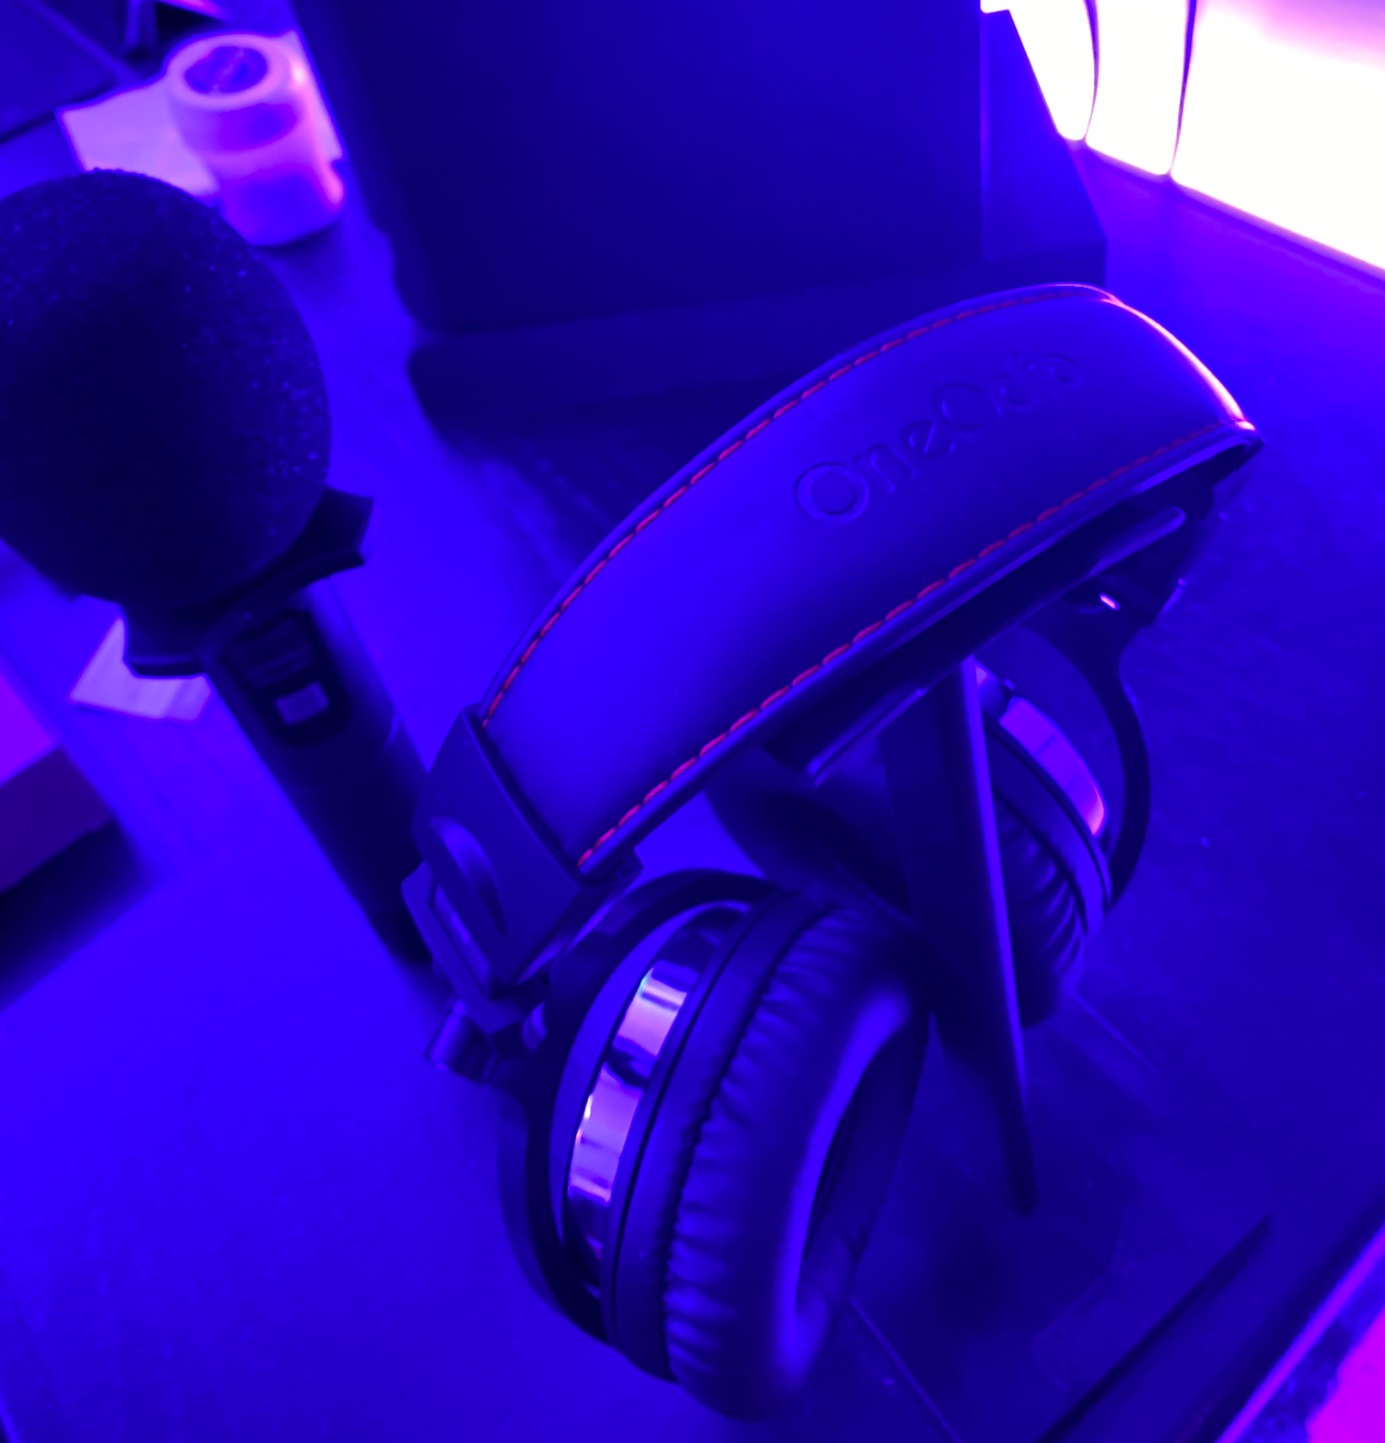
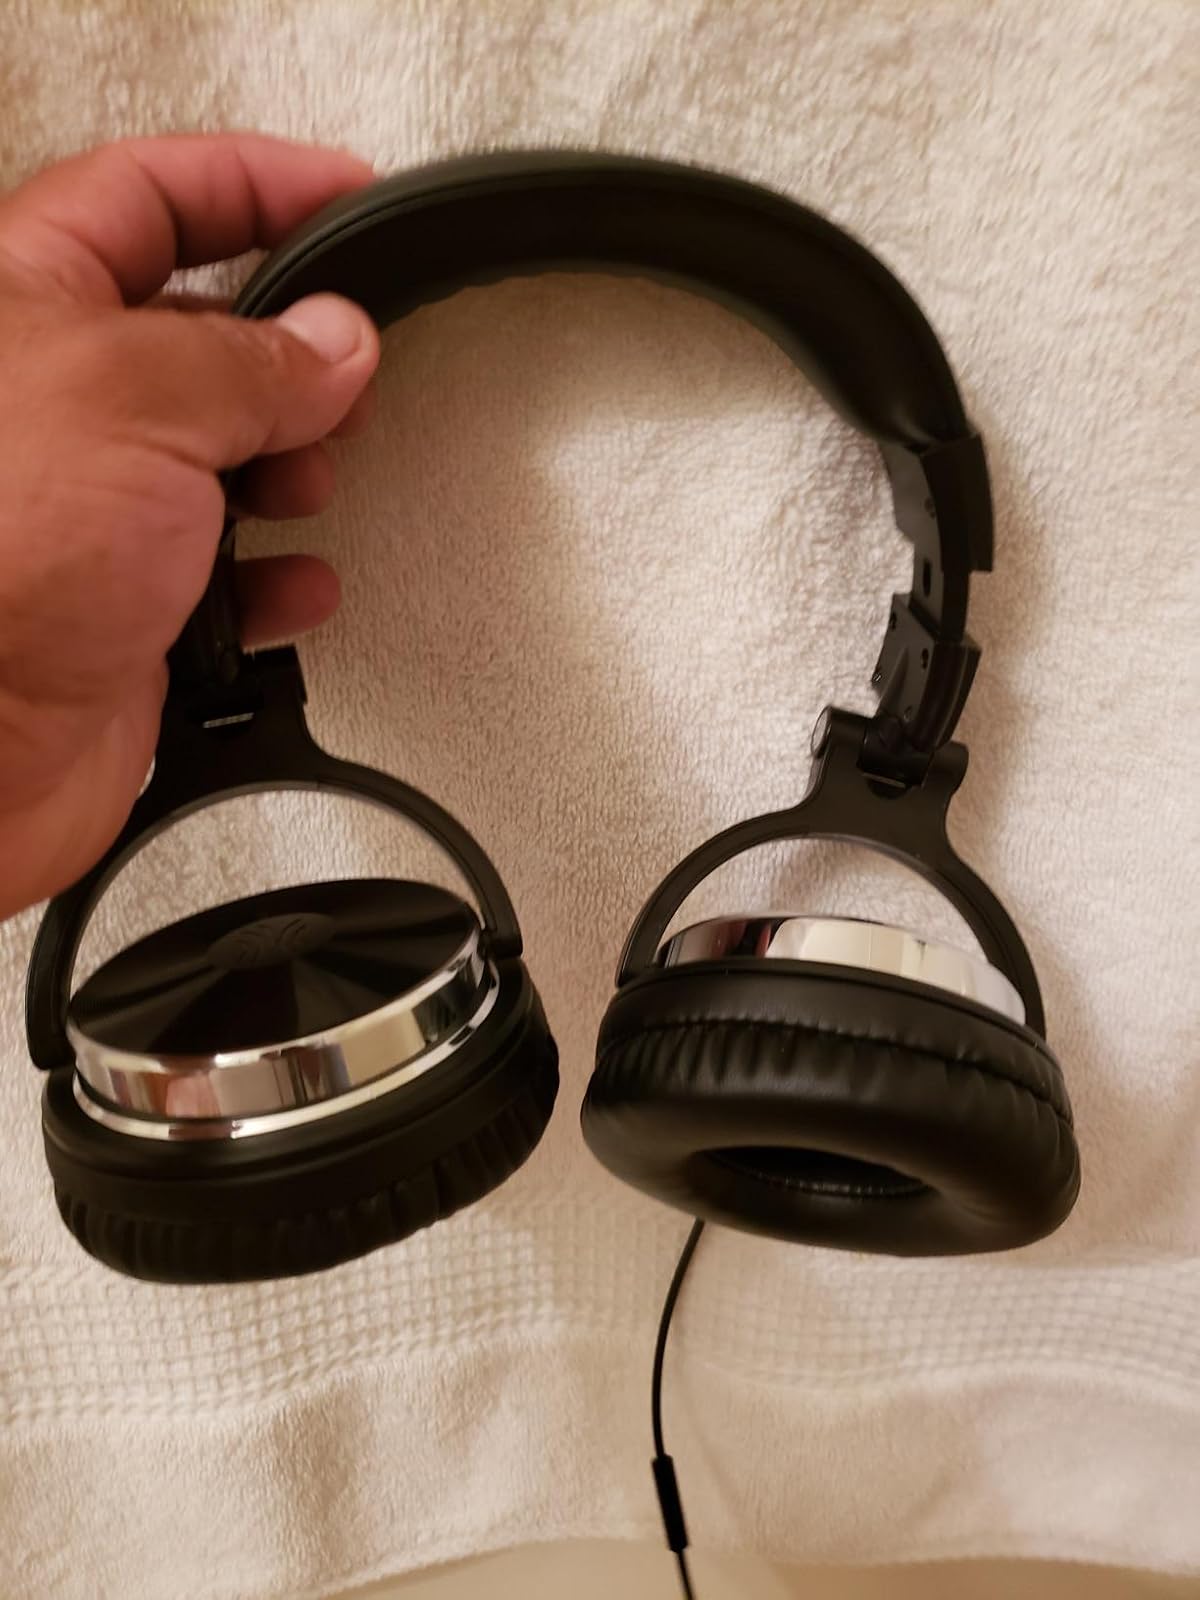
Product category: headphones
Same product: yes